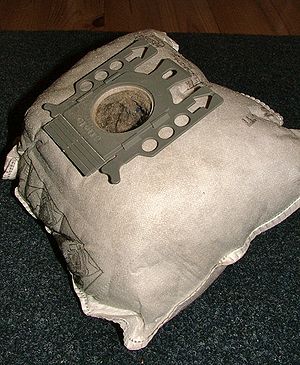
Pose
Fyldt støvsugerpose.
En pose er en beholder lavet af et fleksibelt materiale. En pose er en normalt mindre, typisk skrøbelig og egnet til transport af mindre mængder af varer og affald.